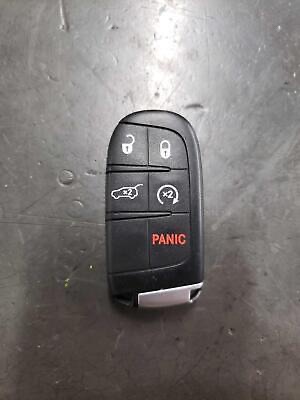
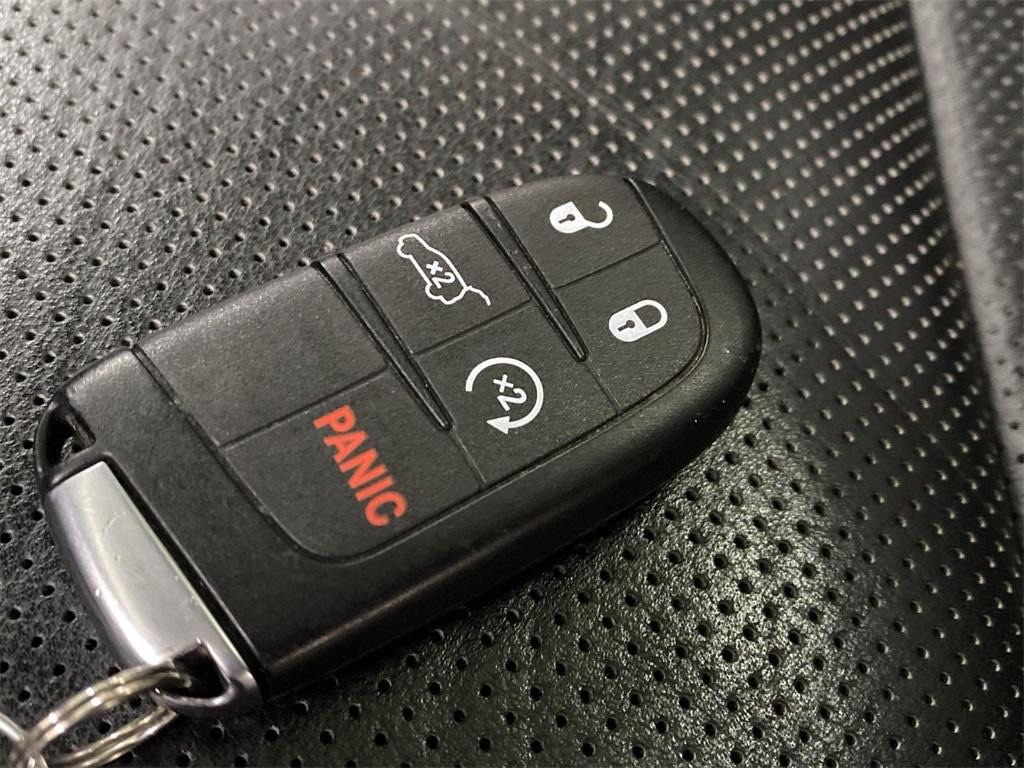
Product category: misc
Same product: yes